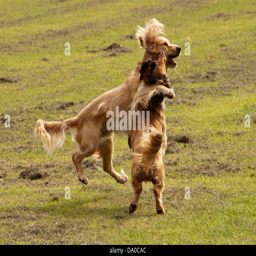
dogs playing in a park